Anakbayan

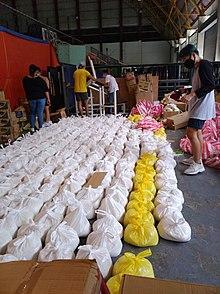
Relief work by national democratic organizations, December 2020.

Especially under the administration of Duterte, Anakbayan has also been a subject of "redtagging", or linking the group to the Communist Party of the Philippines. Alex Danday, a former spokesperson, said that it is a way for the government to "discredit activism" and as a way to stifle student power.